Bucky Brooks

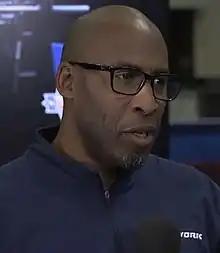
Brooks in 2022

William Eldridge "Bucky" Brooks Jr. (born January 22, 1971) is an American sportswriter and former professional football player. He played for five National Football League (NFL) teams in a five-year career, primarily as a kick returner. He was drafted in the second round of the 1994 NFL draft by the Buffalo Bills with the 48th overall pick.